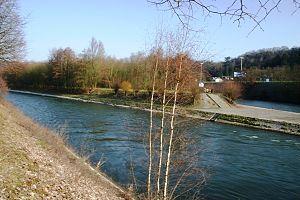
Le canal de Meuse et Moselle ou canal de l'Ourthe est un projet industriel entrepris au début du XIXᵉ siècle, dans une région qui correspond aujourd’hui à la Belgique et au Luxembourg, pour relier par voie d'eau la Meuse et la Moselle.